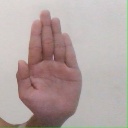
अक्षर: ध